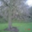
Label: willow_tree